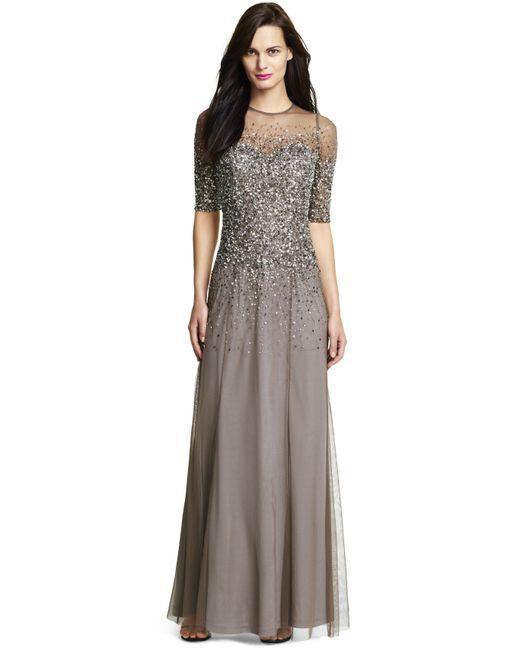
damen Partykleid ellenbogenlange Ärmel grau